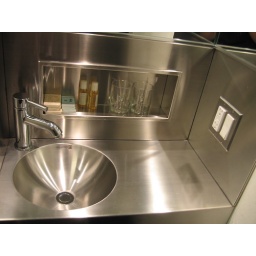
In room sink at pod hotel. It feels like we are sleeping in a train. Small, yet comfy.